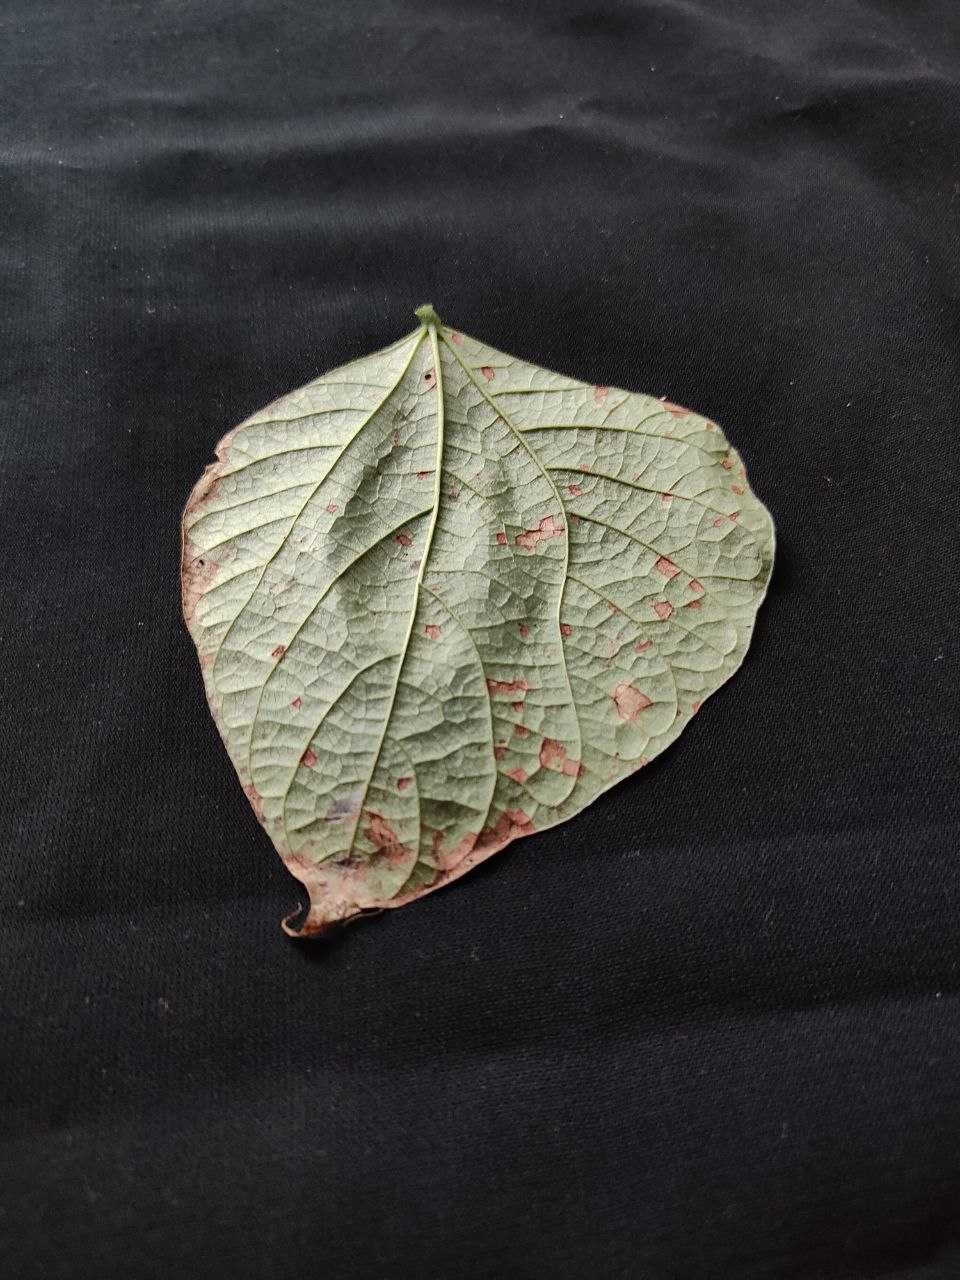
Crop: bean
Leaf condition: Rust